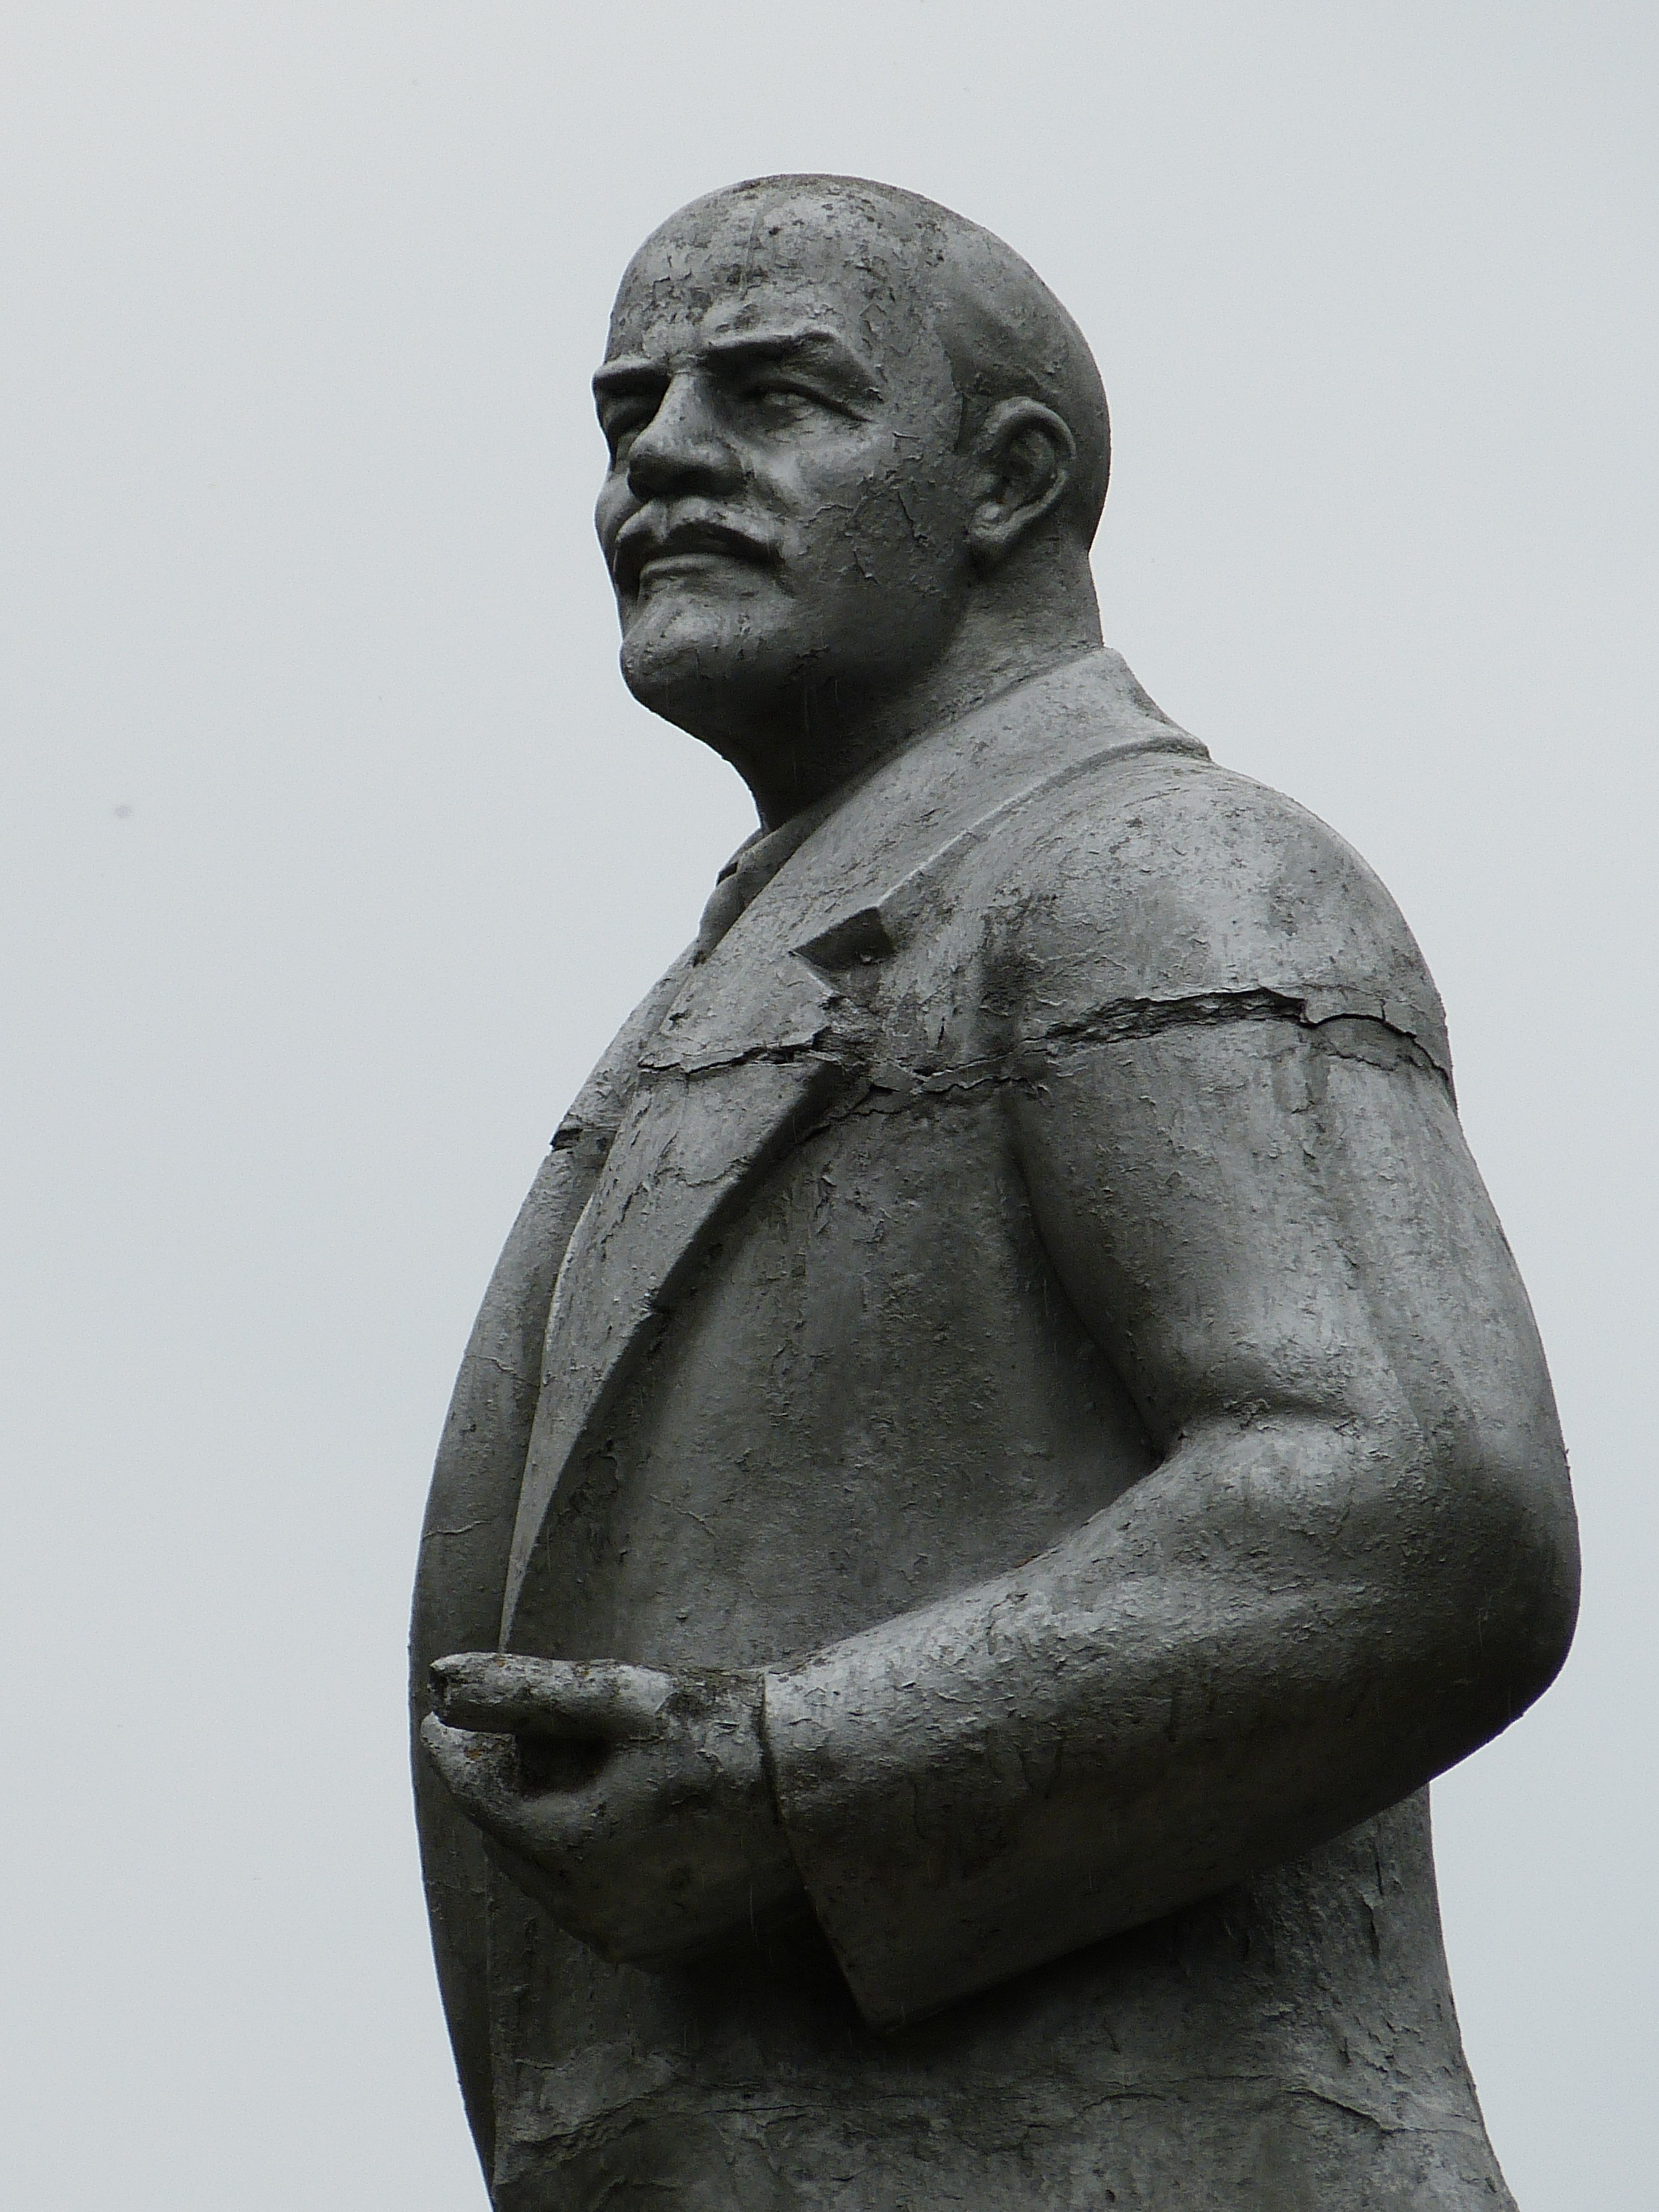
monument, statue, monochrome, sculpture, art, temple, head, state, communism, lenin, carving, russia, historically, policy, stone carving, soviet union, ancient history, golden ring, nonbuilding structure, classical sculpture, uglich